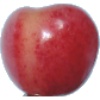
Label: cherry_rainier